Royal Oak Music Theatre

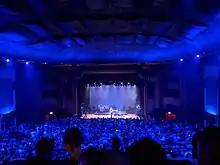
View from mezzanine

There are three set ups available at the theater with a maximum capacity of 1700; general admission, cabaret, and theatre. General admission holds up to 1700 patrons, cabaret holds 782, seating 562 on the main floor and 200 in the mezzanine, and the theatre set up holds 1000, 718 on the floor and 282 in the mezzanine.